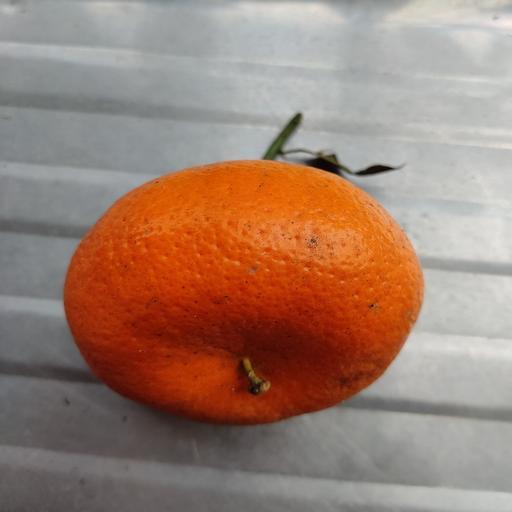
Crop type: Orange